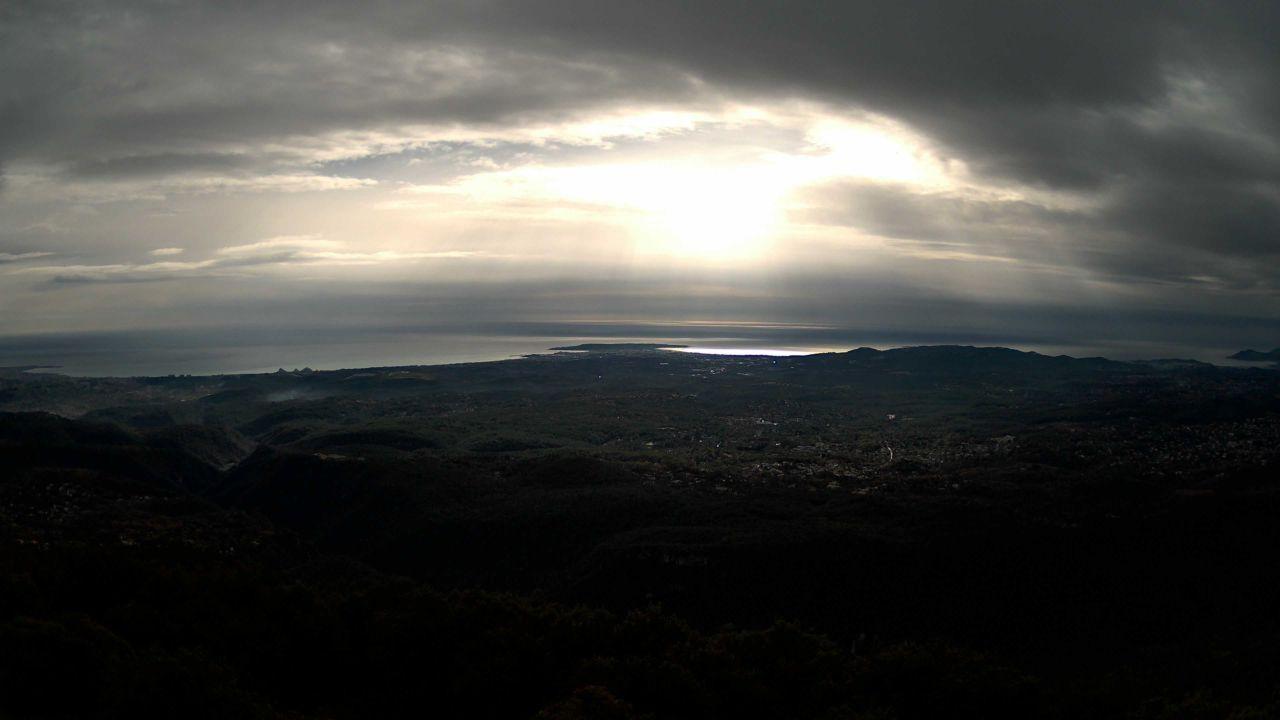
Fire: no
Smoke: yes